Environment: real
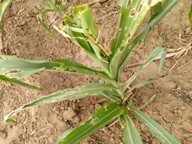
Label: fall_armyworm